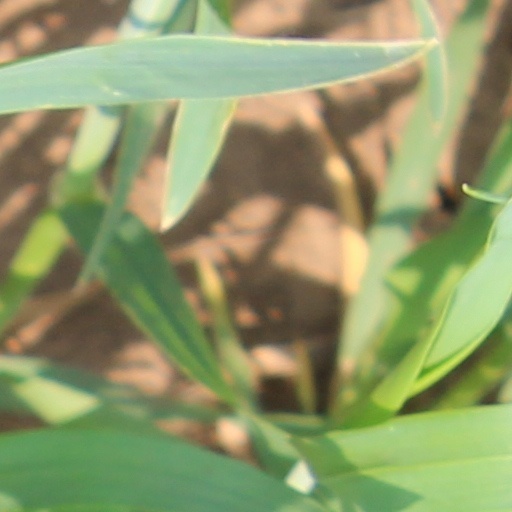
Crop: wheat